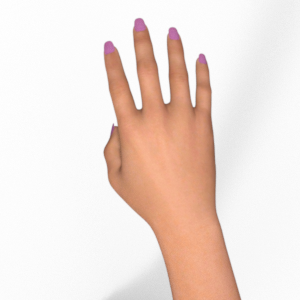
Label: paper